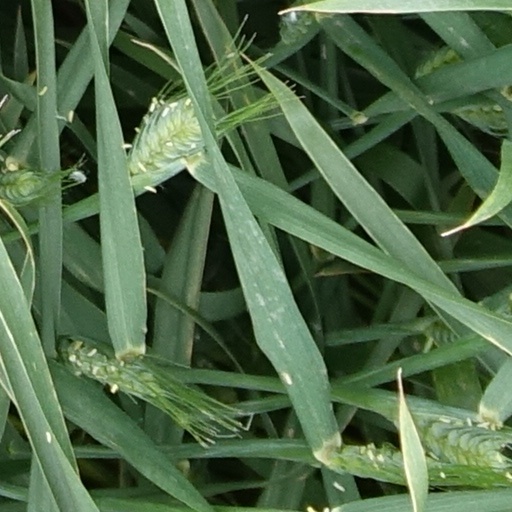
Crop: wheat